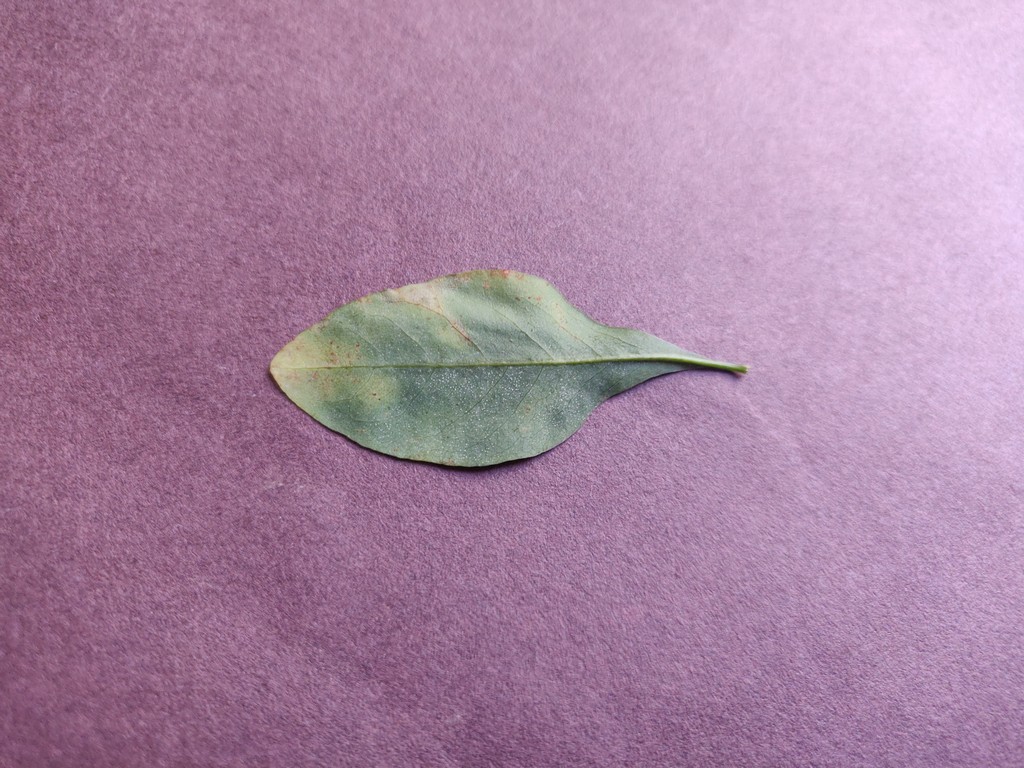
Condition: Unhealthy
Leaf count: single
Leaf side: back